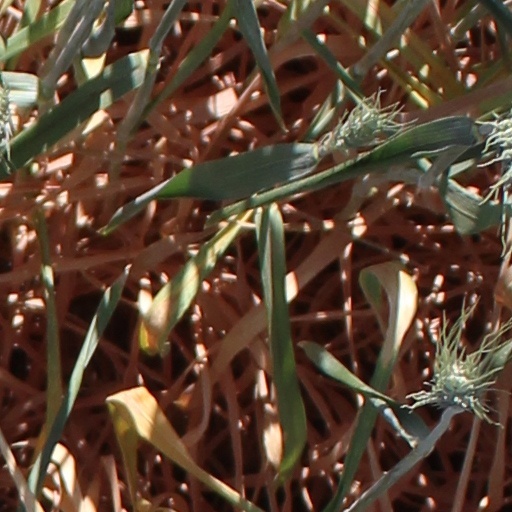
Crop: wheat